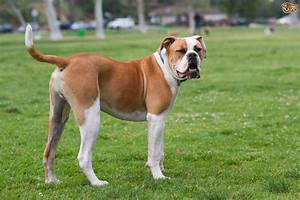
Label: dog